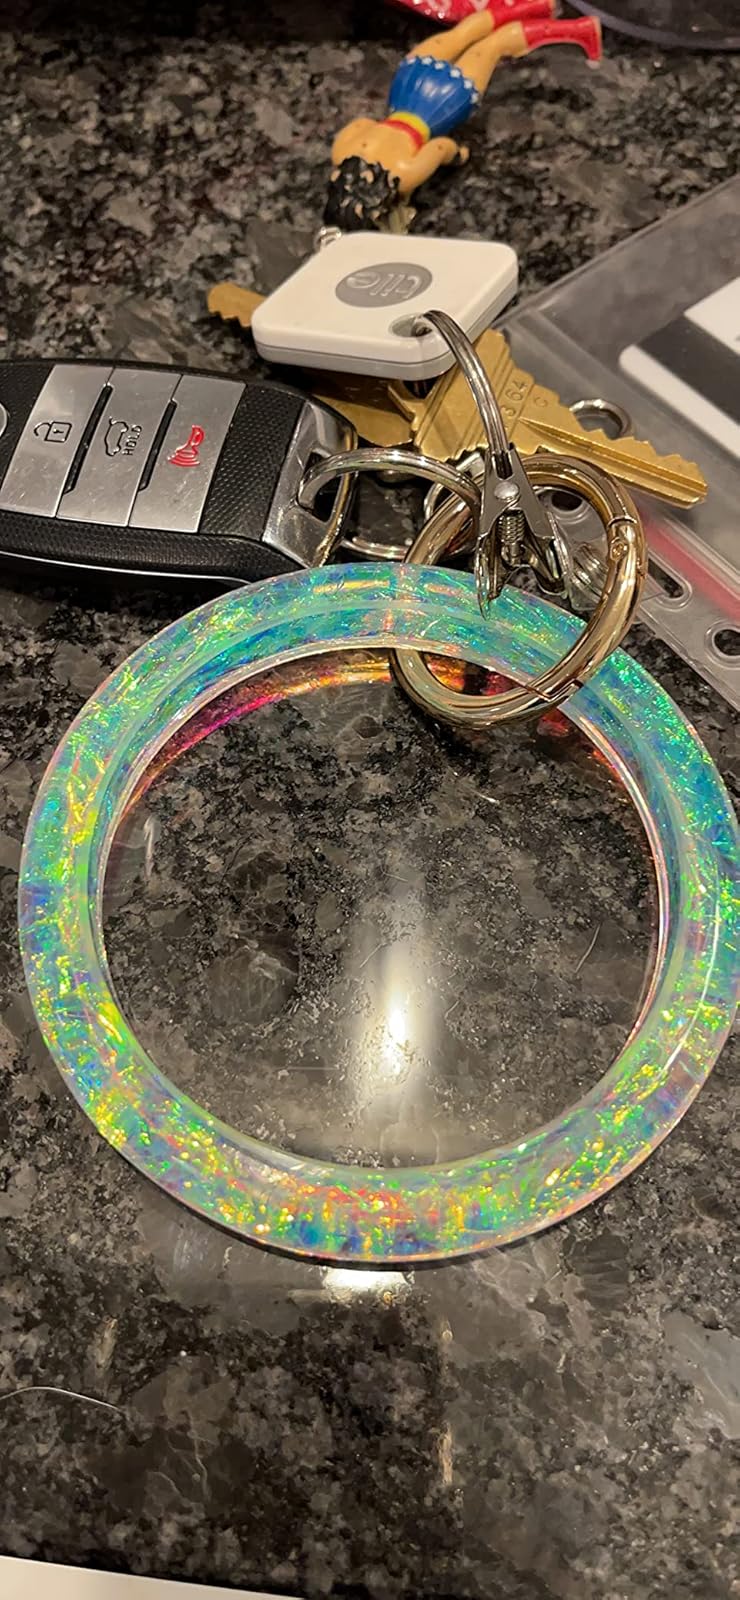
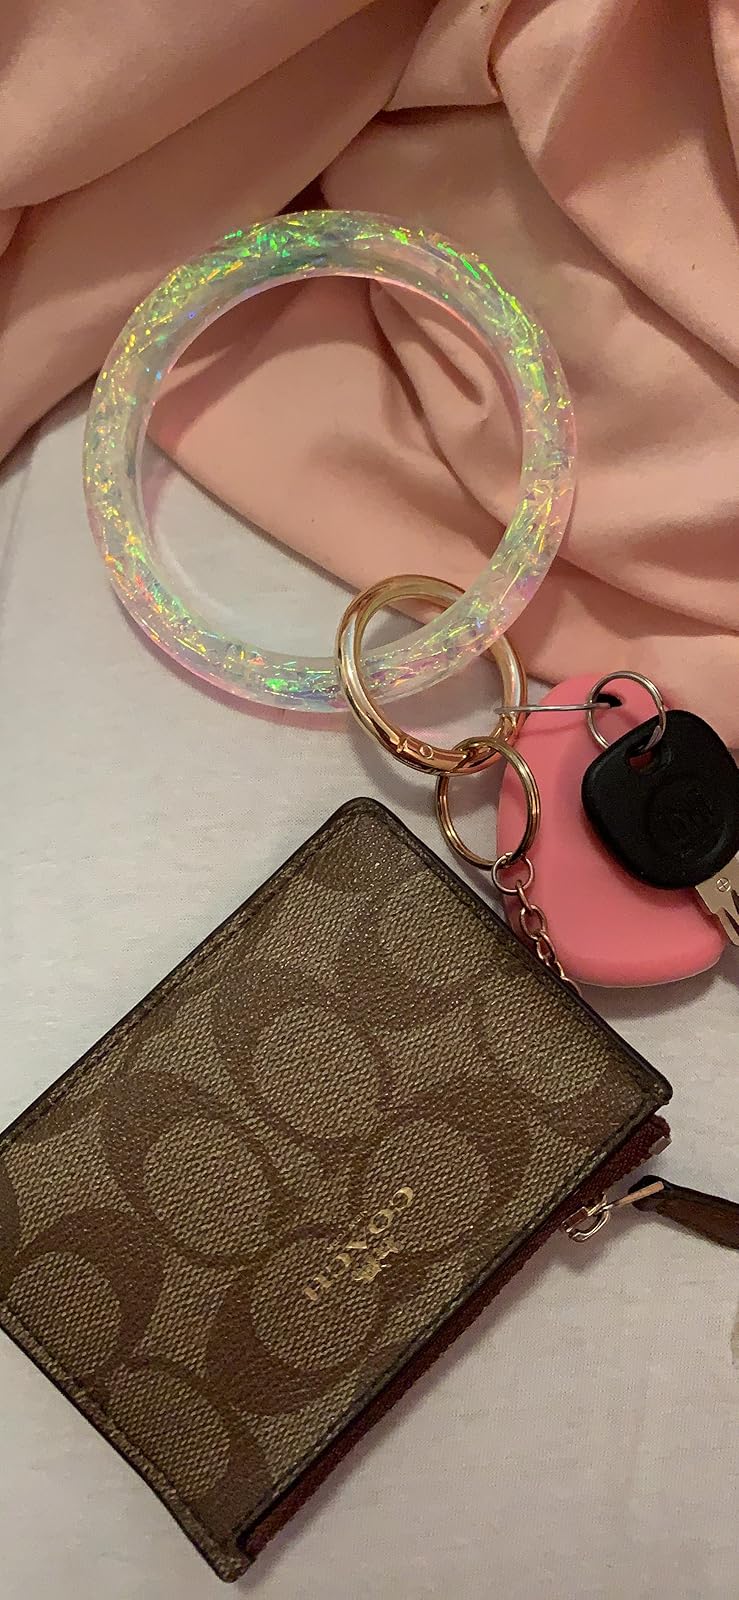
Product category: accessories_keychain
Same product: yes